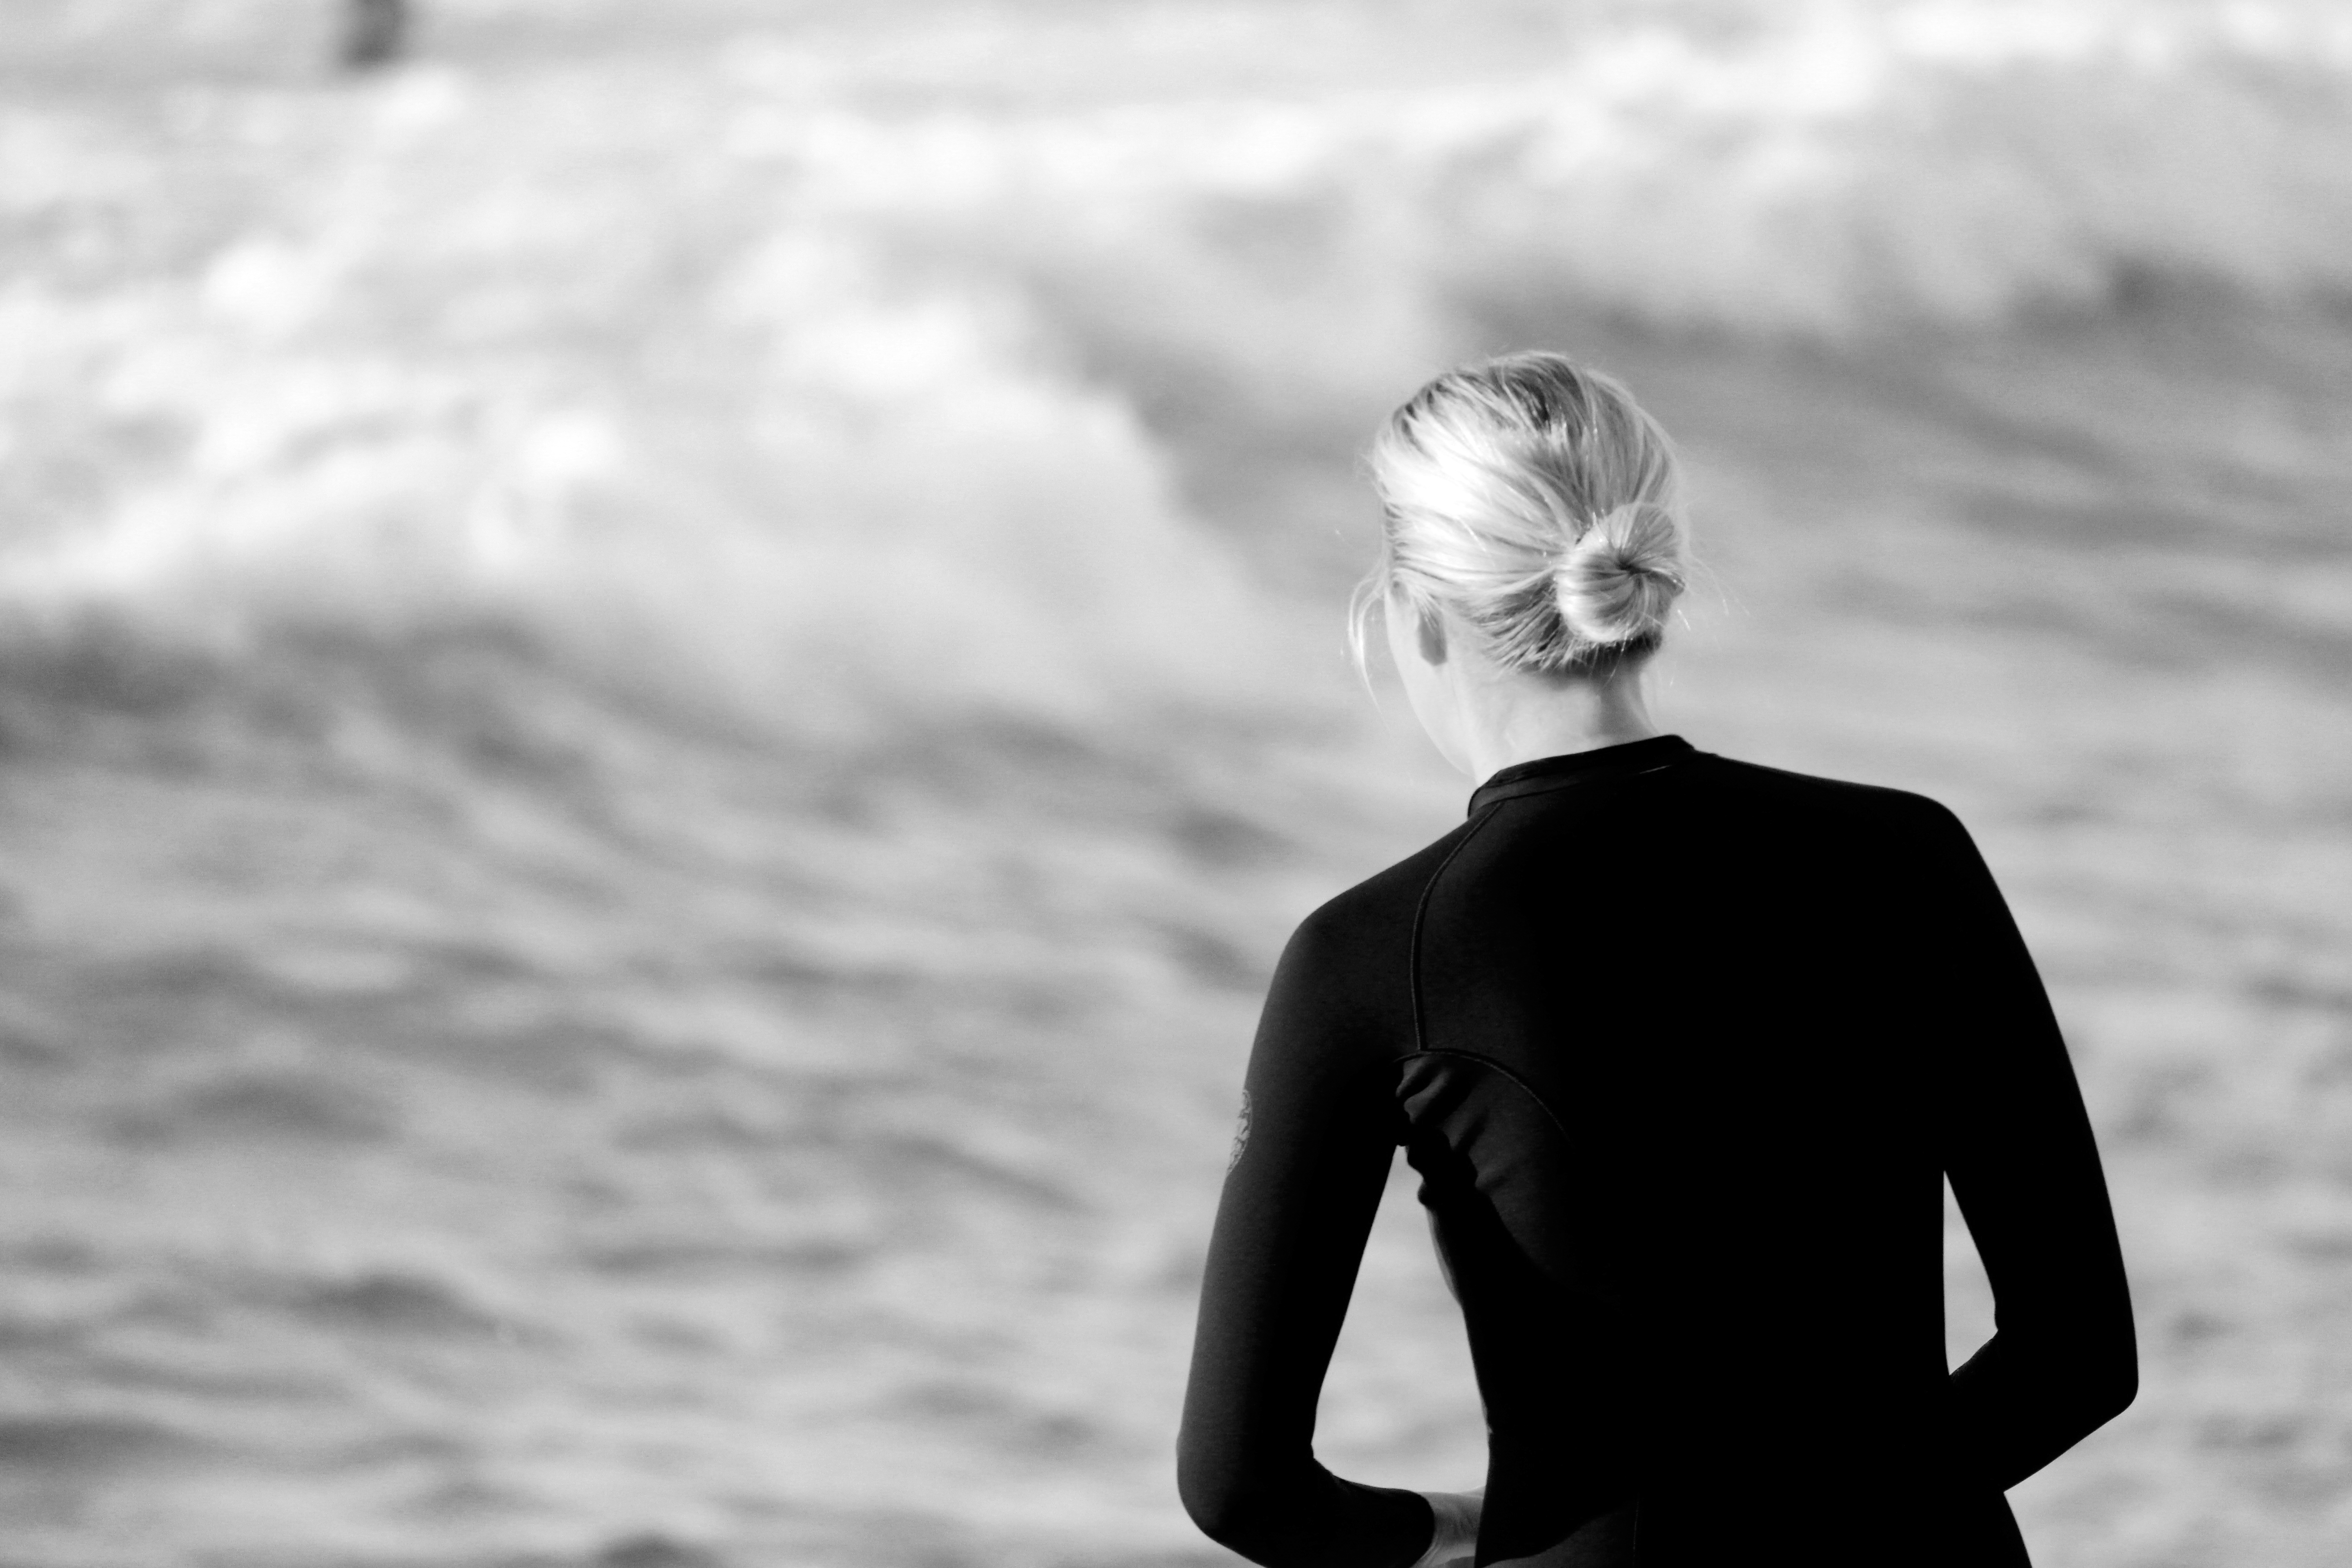
hair, cloud, arm, water, People in nature, flash photography, gesture, black and white, happy, style, landscape, monochrome photography, long hair, monochrome, horizon, wind wave, shore, blond, beach, backlighting, grass, fun, wind, coast, ocean, leisure, shadow, rock, wave, sand, portrait photography, darkness, sitting, back, sea, evening, reflection, silhouette, eyewear, photo shoot